Suicide Dolls

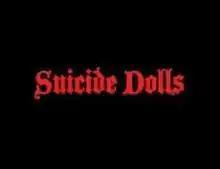

Suicide Dolls is a 2010 American film directed by Keith Shaw and starring LaQuita Cleare, Christy Carlson Romano, Heather Tom and Steven Bauer.